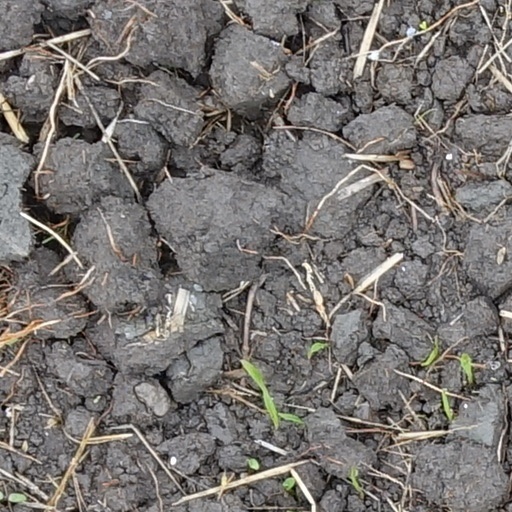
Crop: wheat